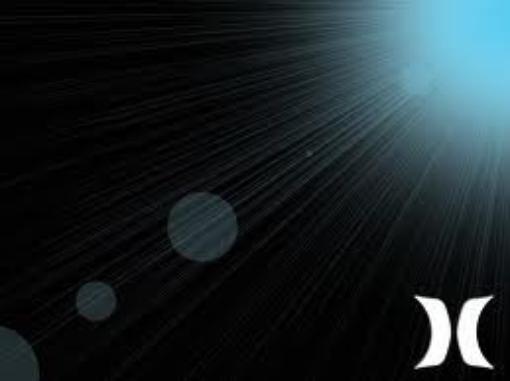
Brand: Hurley-1
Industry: Clothes